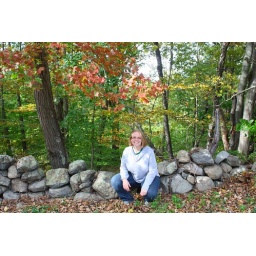
by the stone wall